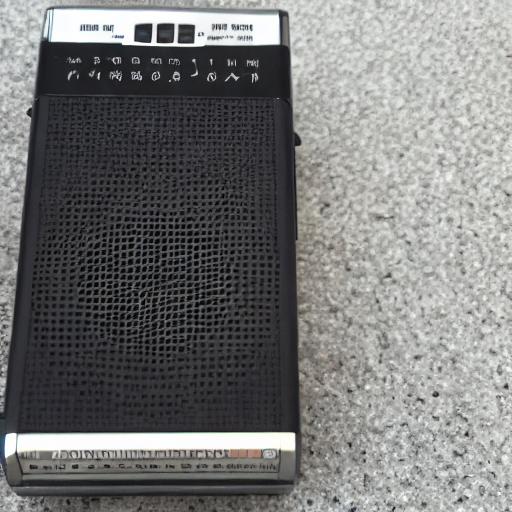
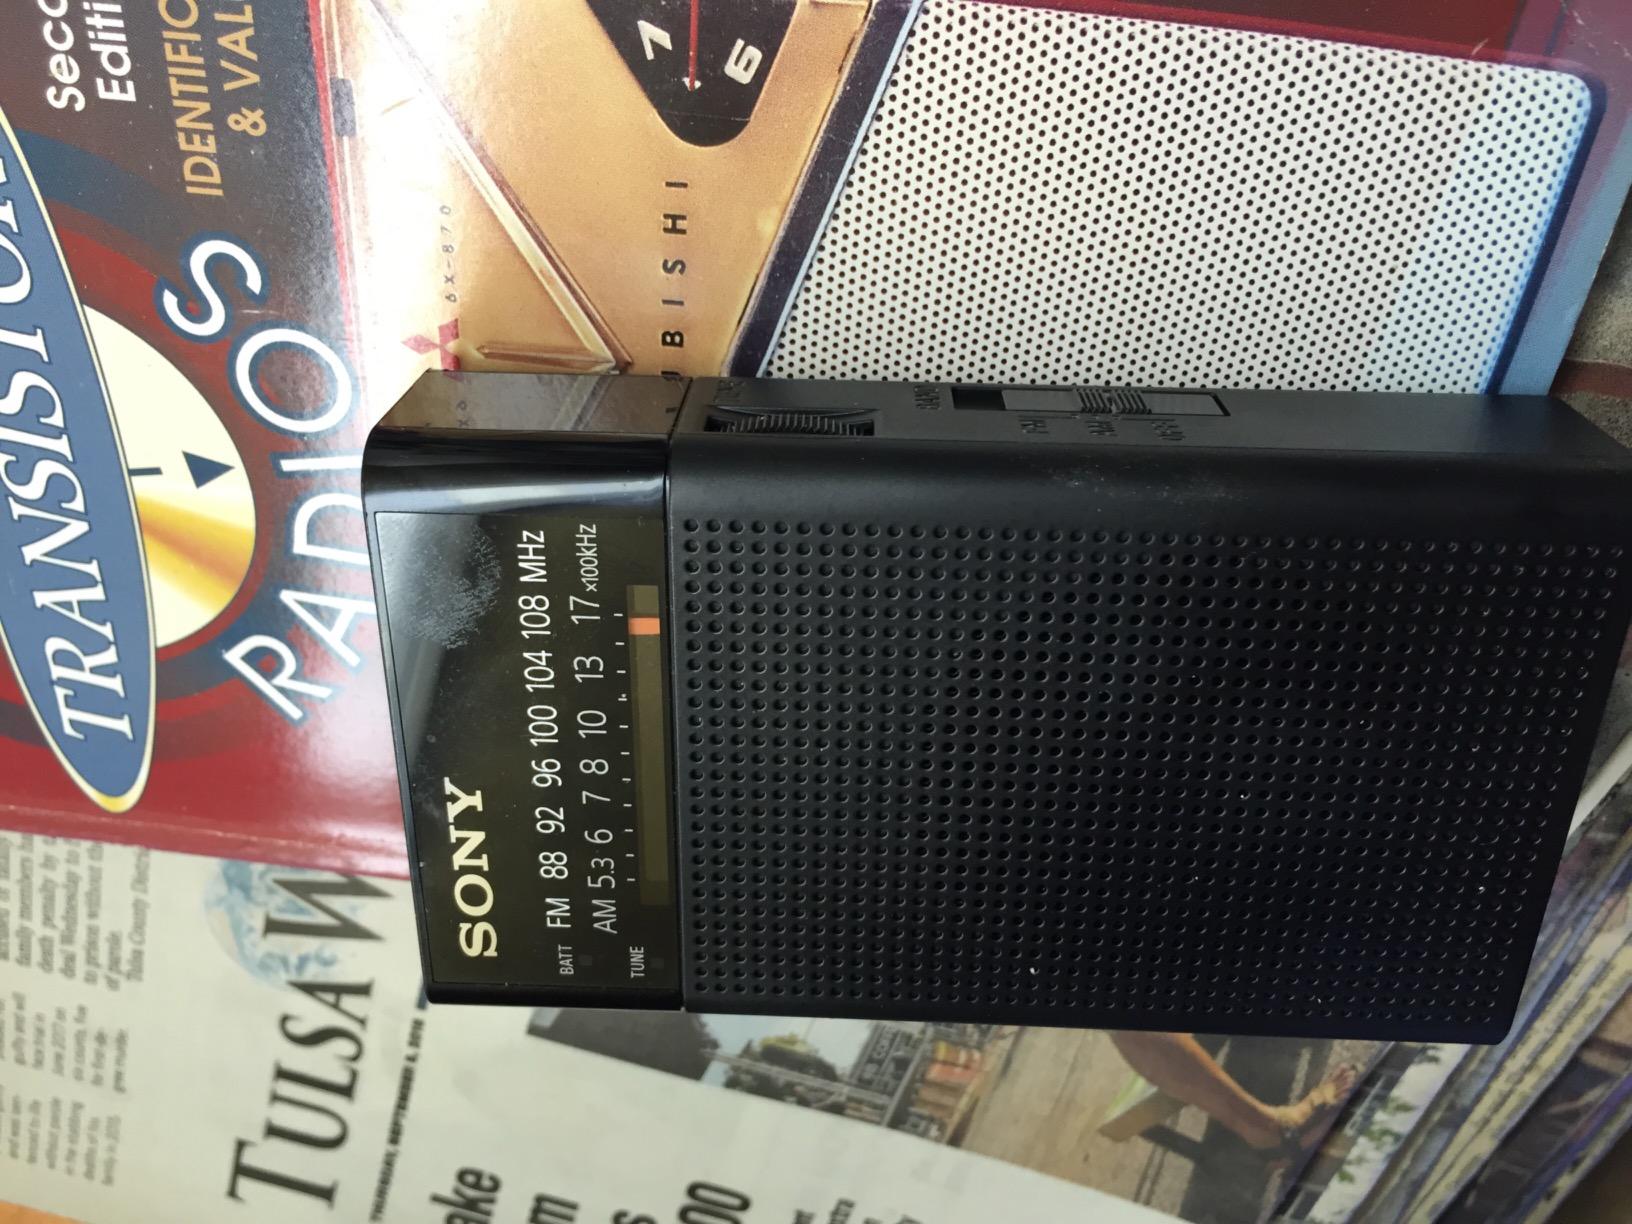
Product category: radio
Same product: no